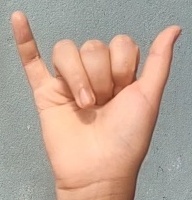
ASL sign: Y